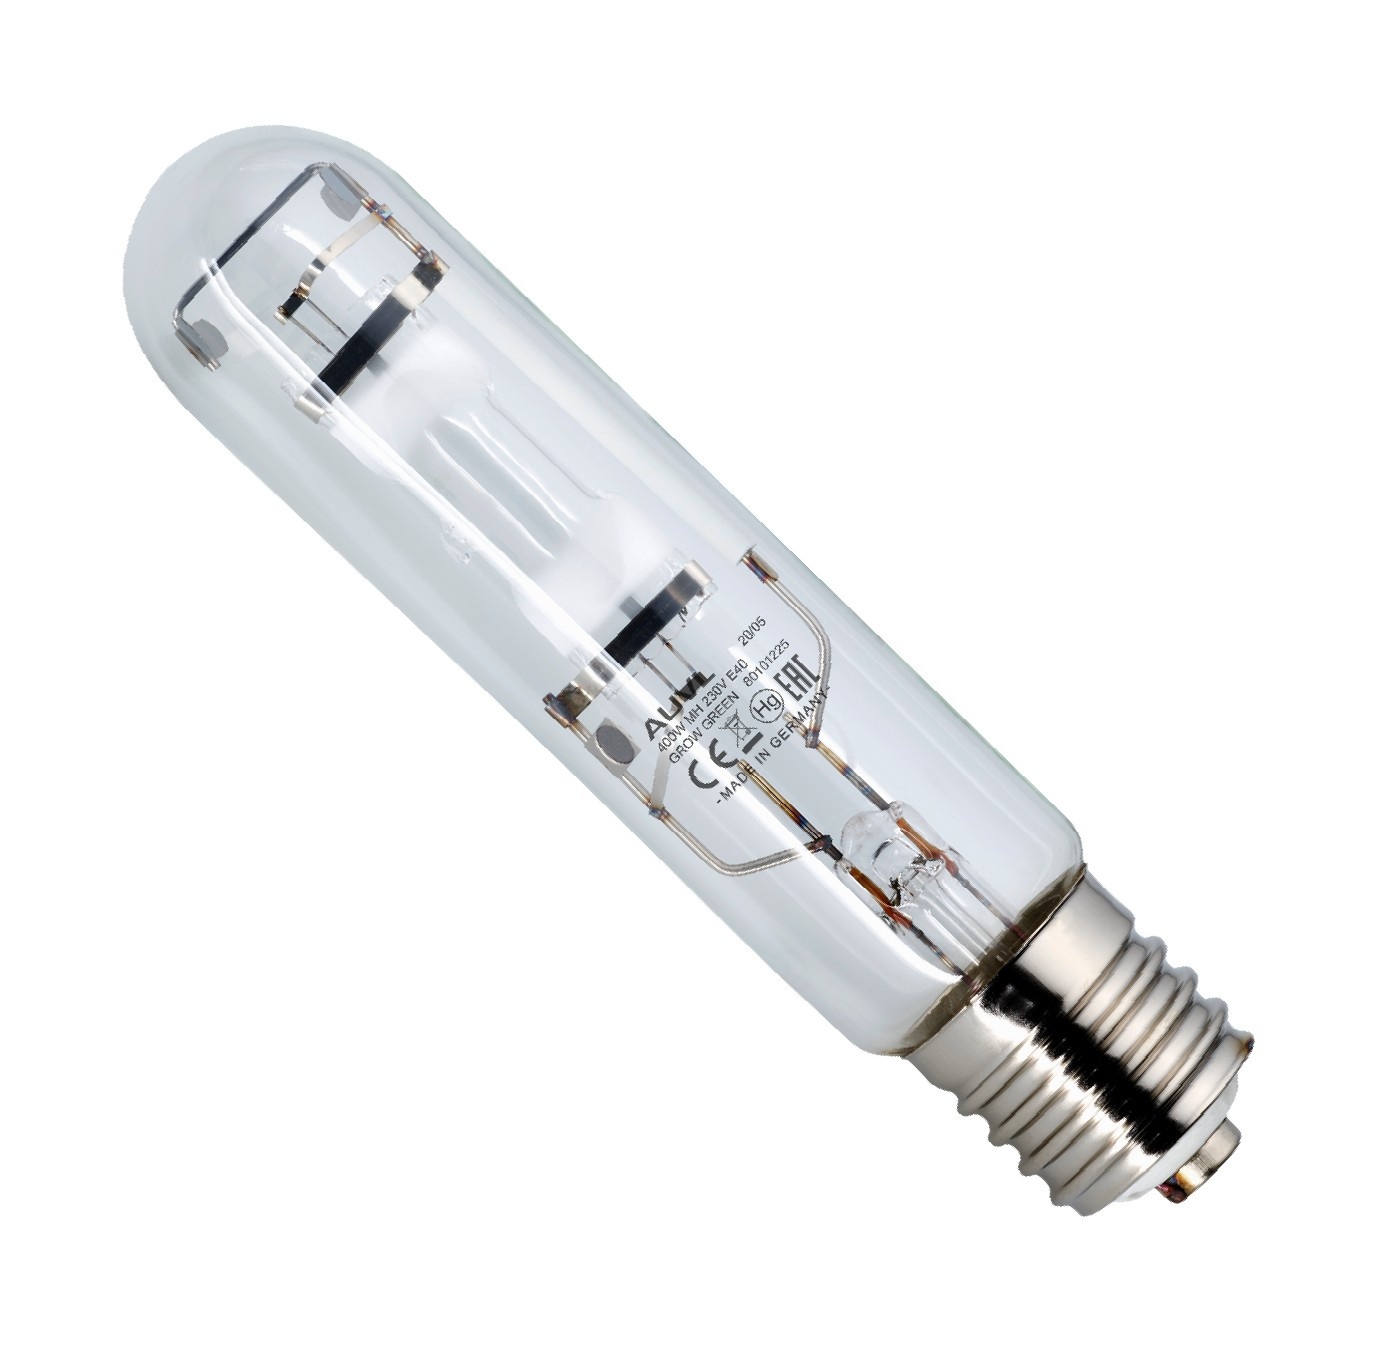
AUVL 400W MH 230V E40 Grow Green
AUVL 400W MH 230V E40 Grow Green Hochdruck Wachstumsleuchtmittel Hochdruckleuchtmittel erfreuen sich nach wie vor großer Beliebtheit, sei es der günstige Anschaffungspreis, die im Winter oftmals benötigte Wärme, die bei diesen Leuchtmitteln in Gegensatz zu LEDs entsteht, oder weil man seit Jahren ein eingefahrenes Zuchtschema fährt und daran nichts ändern möchte. Für alle diese Fälle haben wir AUVL im Programm, Made in Germany, was bei Hochdrucklampen tatsächlich besser ist. Fördert das schnelle Wachstum von kompakten und kräftigen Pflanzen Produziert / fördert eine kompakte Anlagenstruktur Bildet kleines, dickes Blatt Öffnet die Blume Austauschbar gegen Natriumdampflampen Effektive Lichtleistung während der gesamten Lebensdauer Konzipiert für den Betrieb mit Choke-Vorschaltgeräten und EVG / EVG Produktqualität „Made in Germany“ Technische Daten der AUVL 400W MH 230V E40 Grow Green: Spannung: 230 V PPF: 490 µmol Lumen: 32.000 Lebensdauer: 16.000 h Fassung: E40 Weitere Daten sind dem Datenblatt (s.o. beim Energielabel) zu entnehmen. Betrieb dieses Leuchtmittels ist nur mit passenden Vorschaltgeräten möglich. Bitte vorher prüfen, ob das vorhandene Vorschaltgerät zusätzlich zu Natriumdampfhochdrucklampen auch sicher MetalHalide (dieses Leuchtmittel ist ein MH Leuchtmittel) zünden kann, da dies nicht immer der Fall ist.
Brand: AUVL
Category: Home & Garden > Lawn & Garden > Gardening > Hydroponics > Grow Lighting > HID Grow Lights